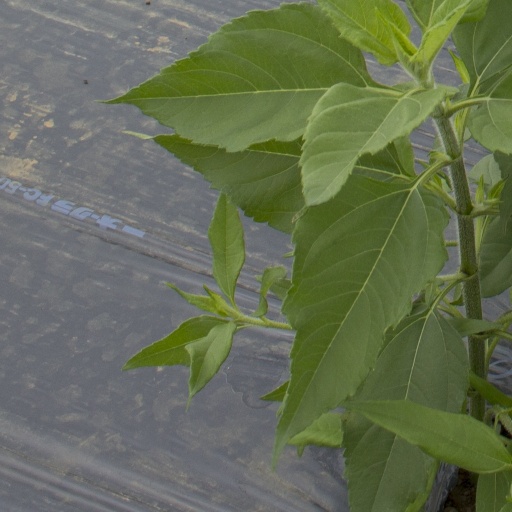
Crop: Jerusalem artichoke